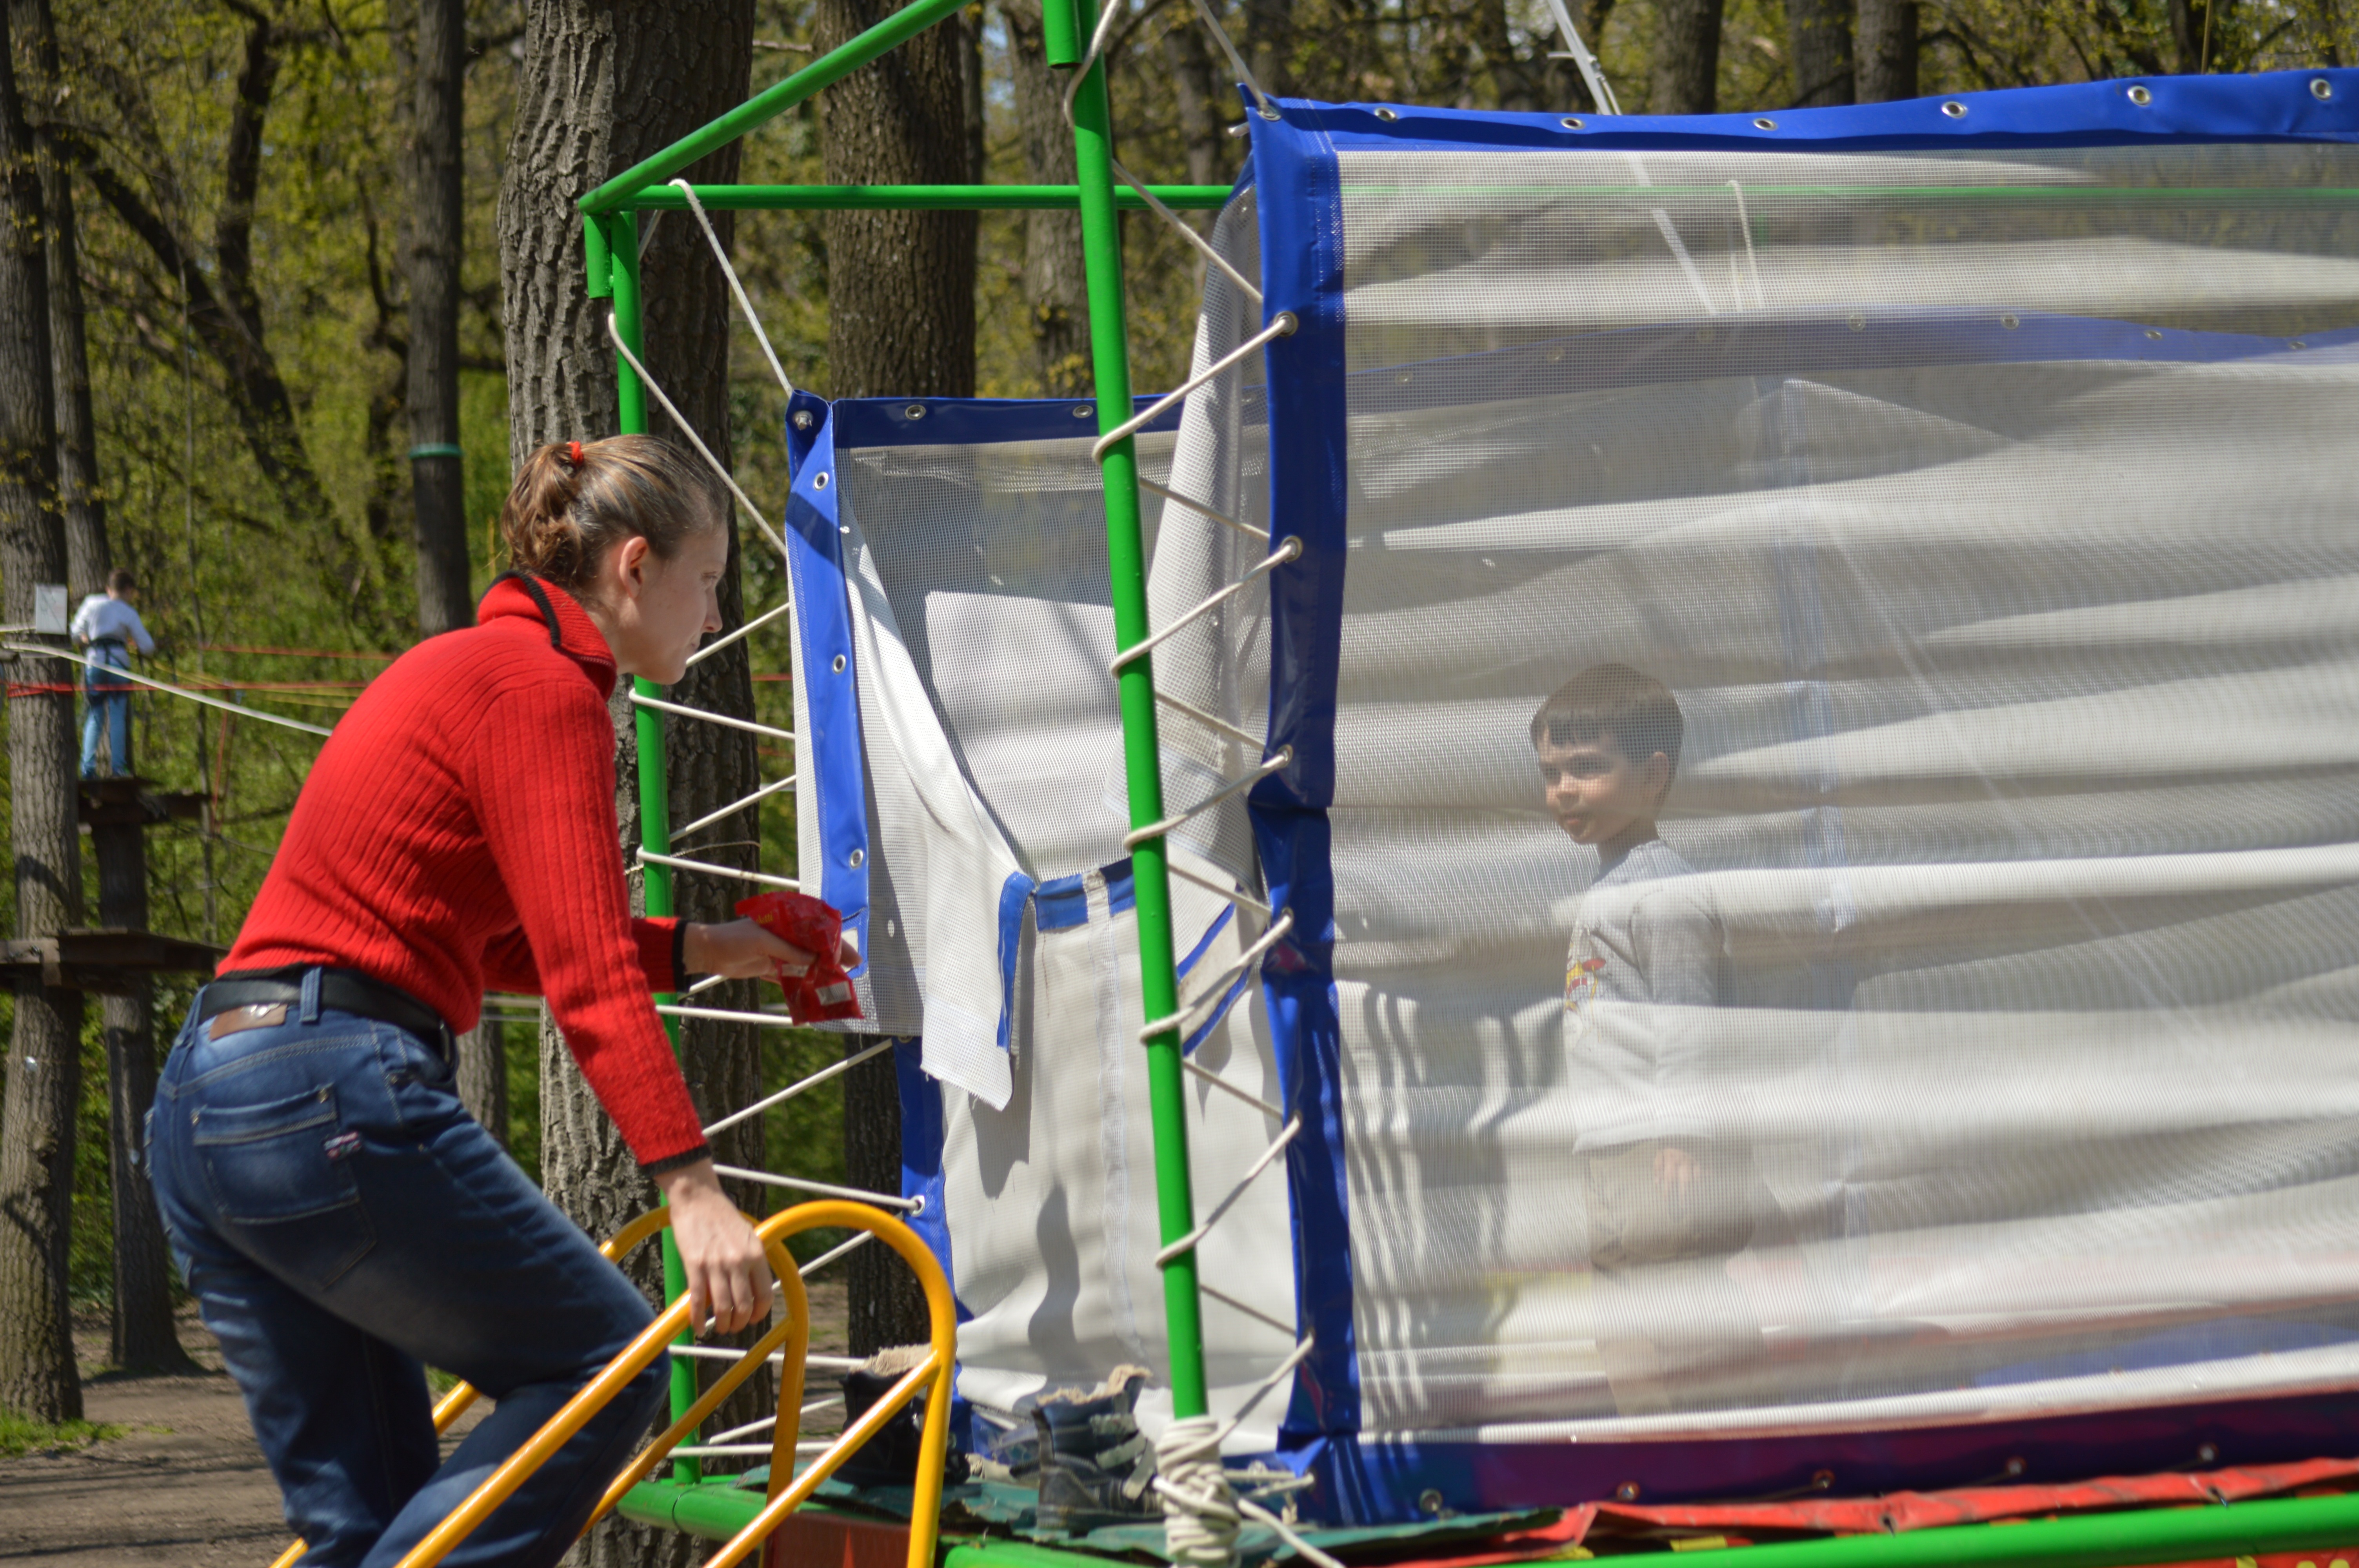
people, woman, boy, vehicle, child, parent, mother, emotion